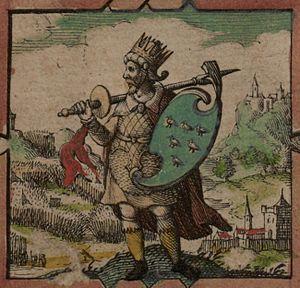
Ælle, Aelle ou Elle aurait été le premier roi du Sussex, dans le sud de l'Angleterre, à partir de 477 et peut-être jusqu'en 514. Les informations à son sujet sont si maigres que son existence même ne peut être affirmée avec certitude.